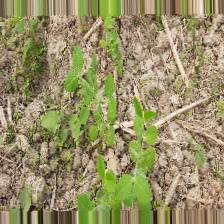
Label: Normal